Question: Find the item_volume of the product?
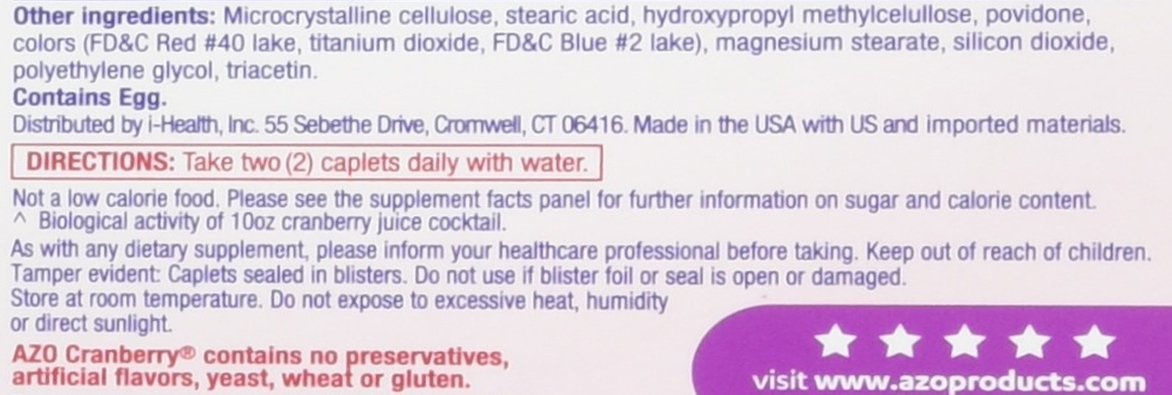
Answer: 10.0 fluid ounce